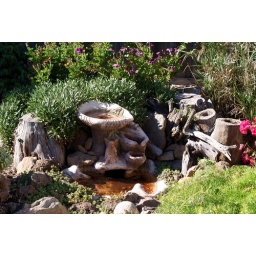
Close up of the bird bath in the front garden